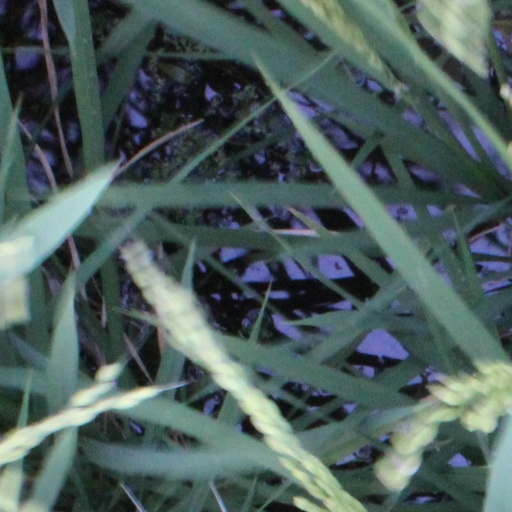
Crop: rice